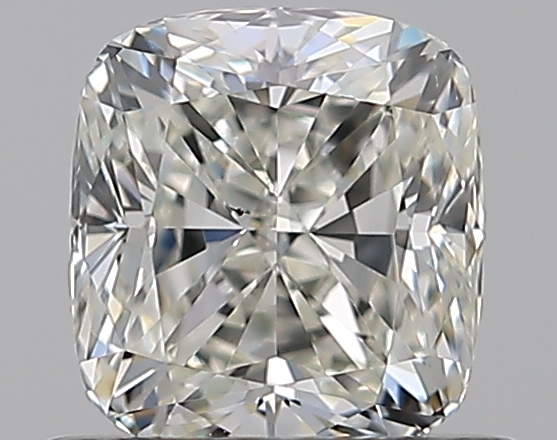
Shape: cushion
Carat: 0.72
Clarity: VS2
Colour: I
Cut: EX
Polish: EX
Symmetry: VG
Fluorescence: N
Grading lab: GIA
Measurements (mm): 5.28 x 4.85 x 3.37